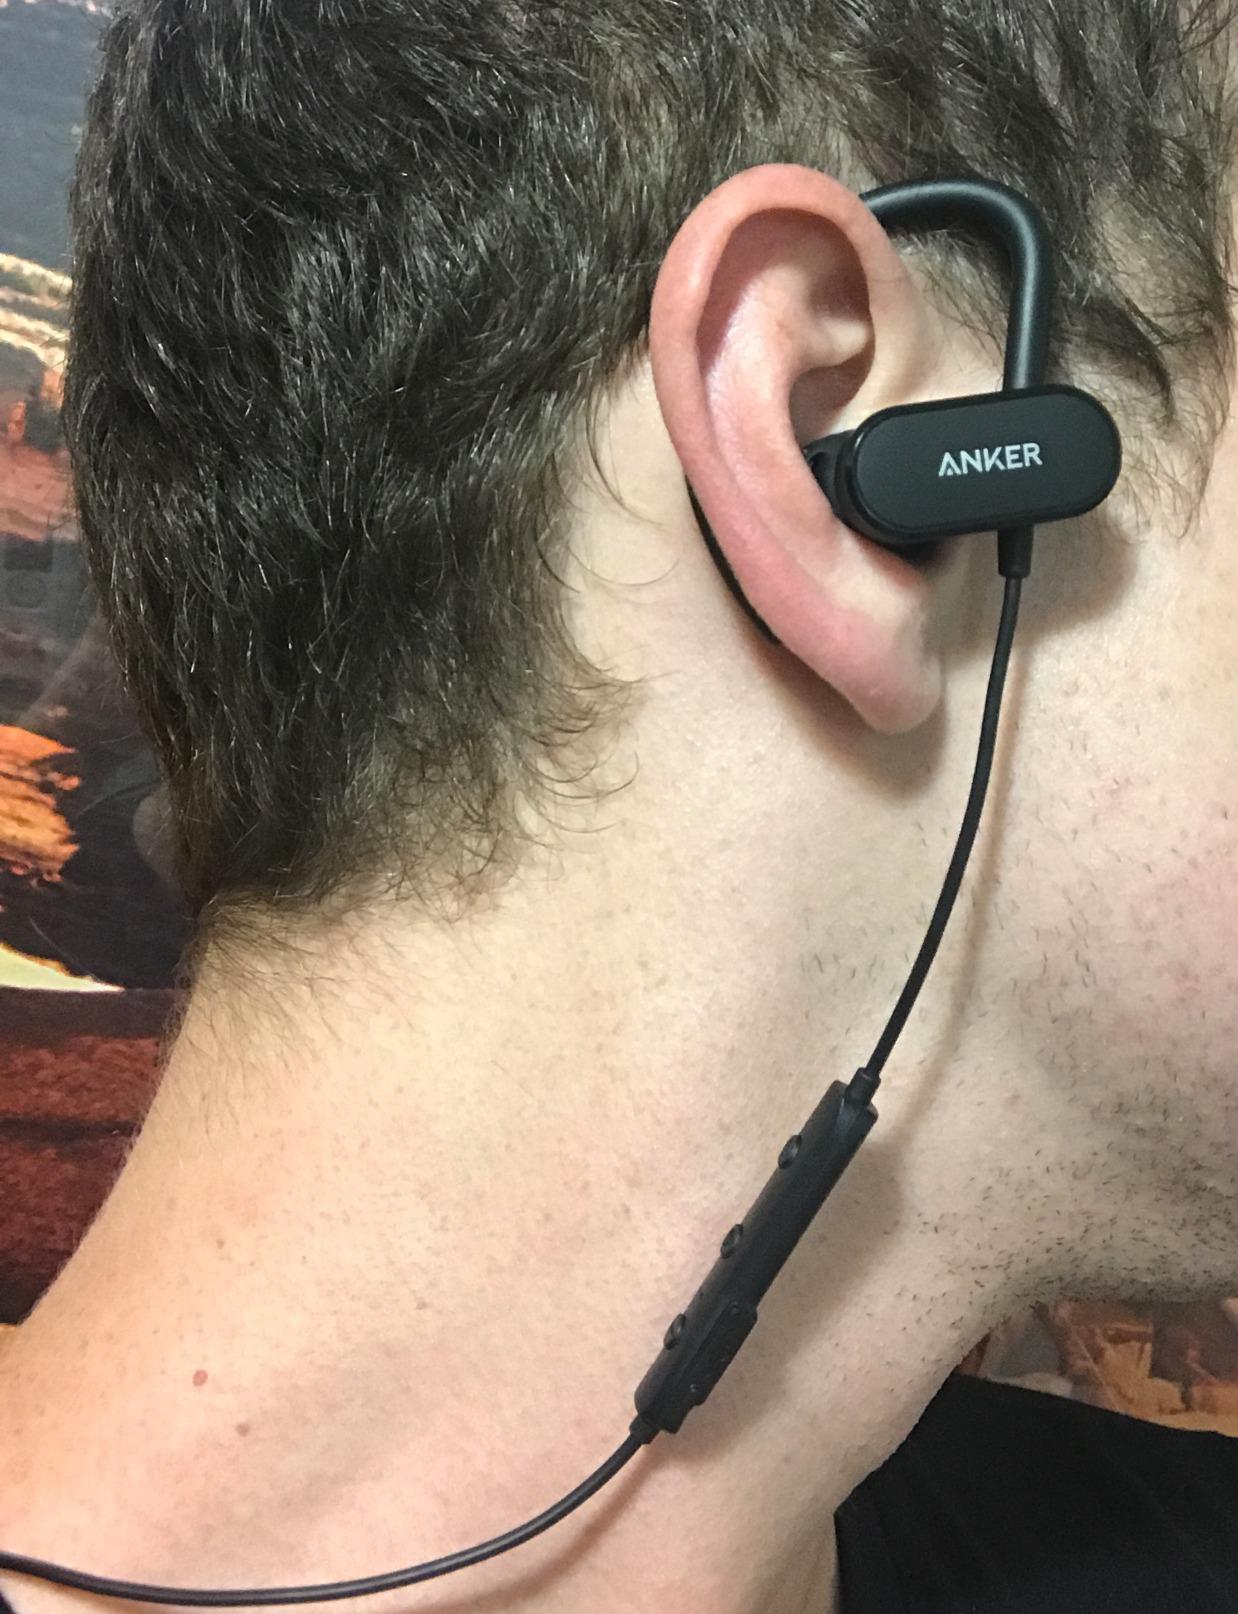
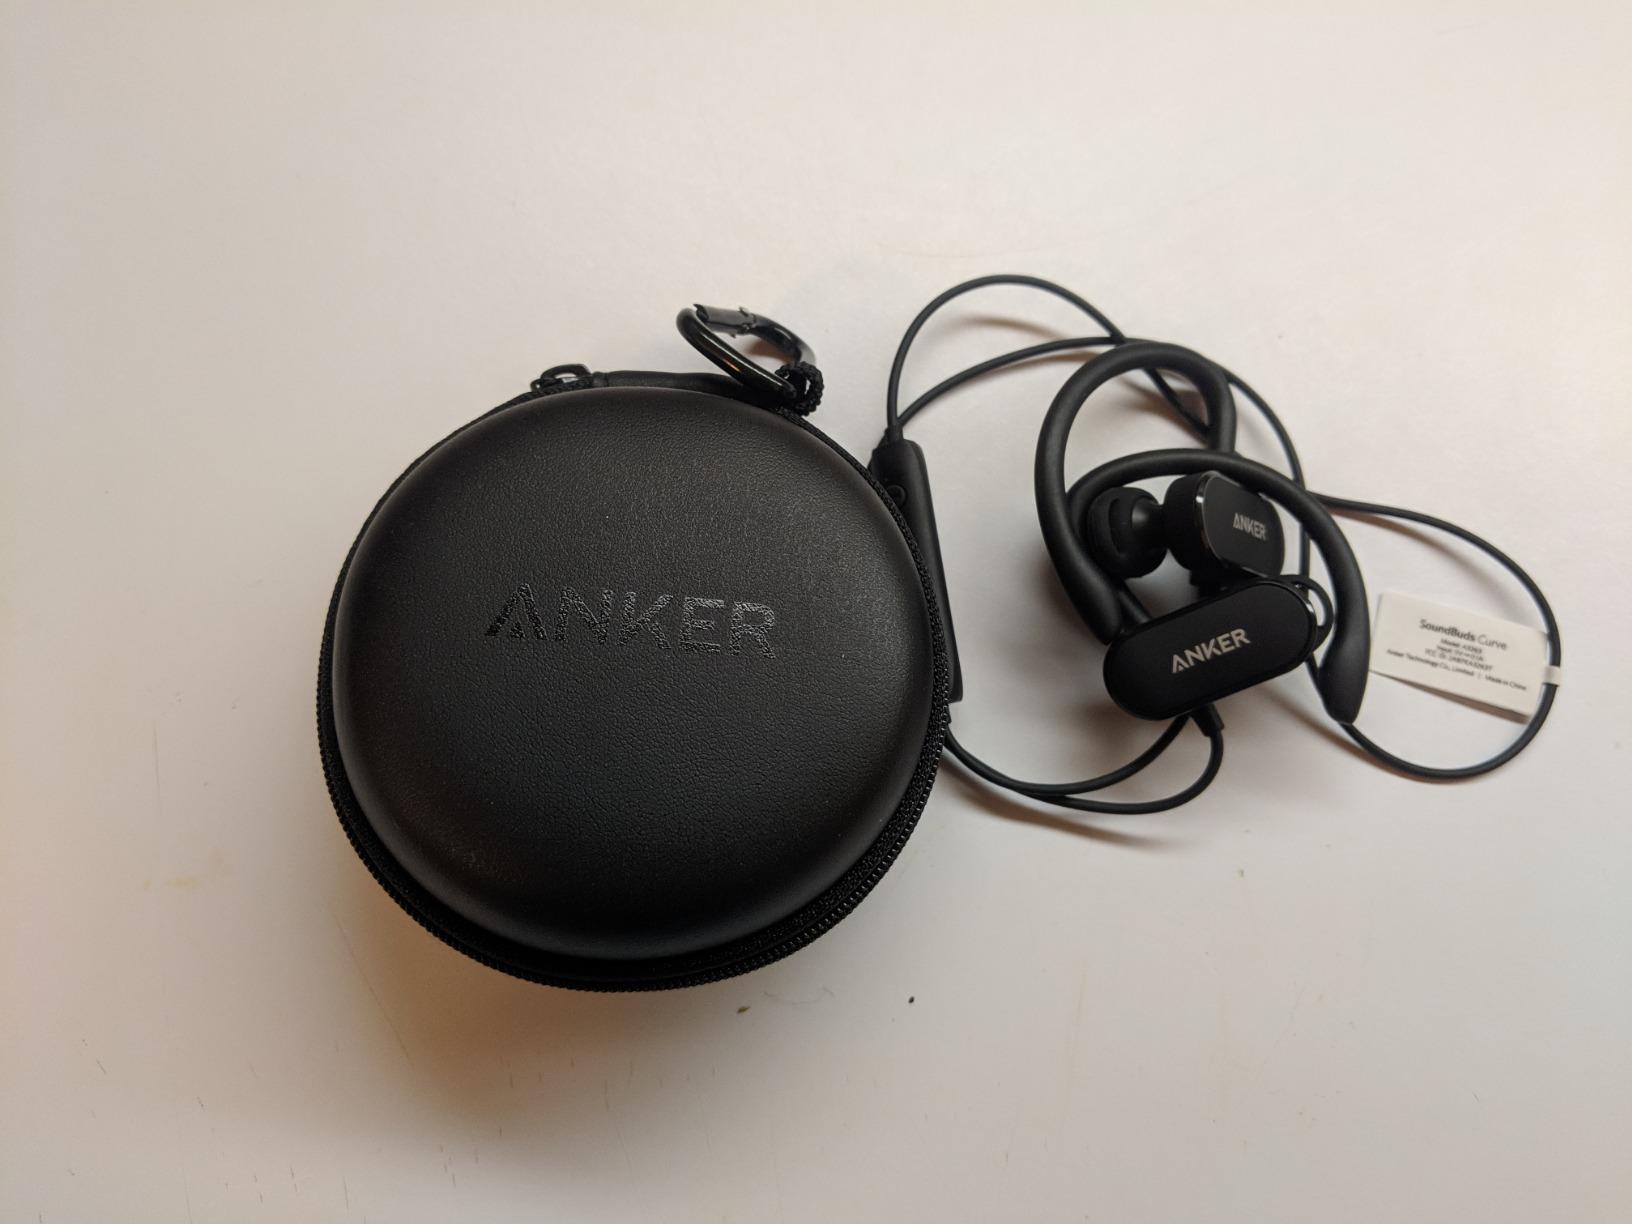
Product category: headphones
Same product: yes